2010 Arkansas Razorbacks baseball team

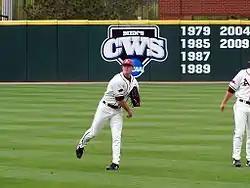
Vinson hit a walk-off home run to win game three.

Entering the series against Wisconsin-Milwaukee, Collin Kuhn had reached base in all twelve games, and leads the team with a .395 batting average. The Razorbacks' 17 team home runs leads the SEC. The Razorbacks used eight runs in the seventh inning to rally past the Panthers. The game featured catcher James McCann hitting a grand slam and Zack Cox's hitting streak extending to thirteen games. Game two belonged to Drew Smyly, as the Little Rock native struck out 11 in seven innings, walked two, and giving up four hits. Offensively, Collin Kuhn and Andy Wilkins both homered in the 7–0 victory. The Razorback offense would produce plenty of drama in game three, turning a two-run deficit in the ninth inning into a tenth inning walk-off home run courtesy Matt Vinson. The Alma, Arkansas native would earn SEC Player of the Week honors for his efforts against Wisconsin–Milwaukee, the alma mater of legendary Razorback baseball coach Norm DeBriyn.